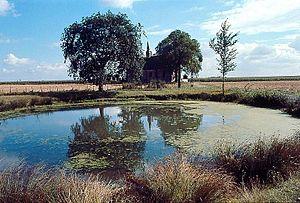
L'église Saint-Just, Fresnay-le-Gilmert, Eure-et-Loir, France.